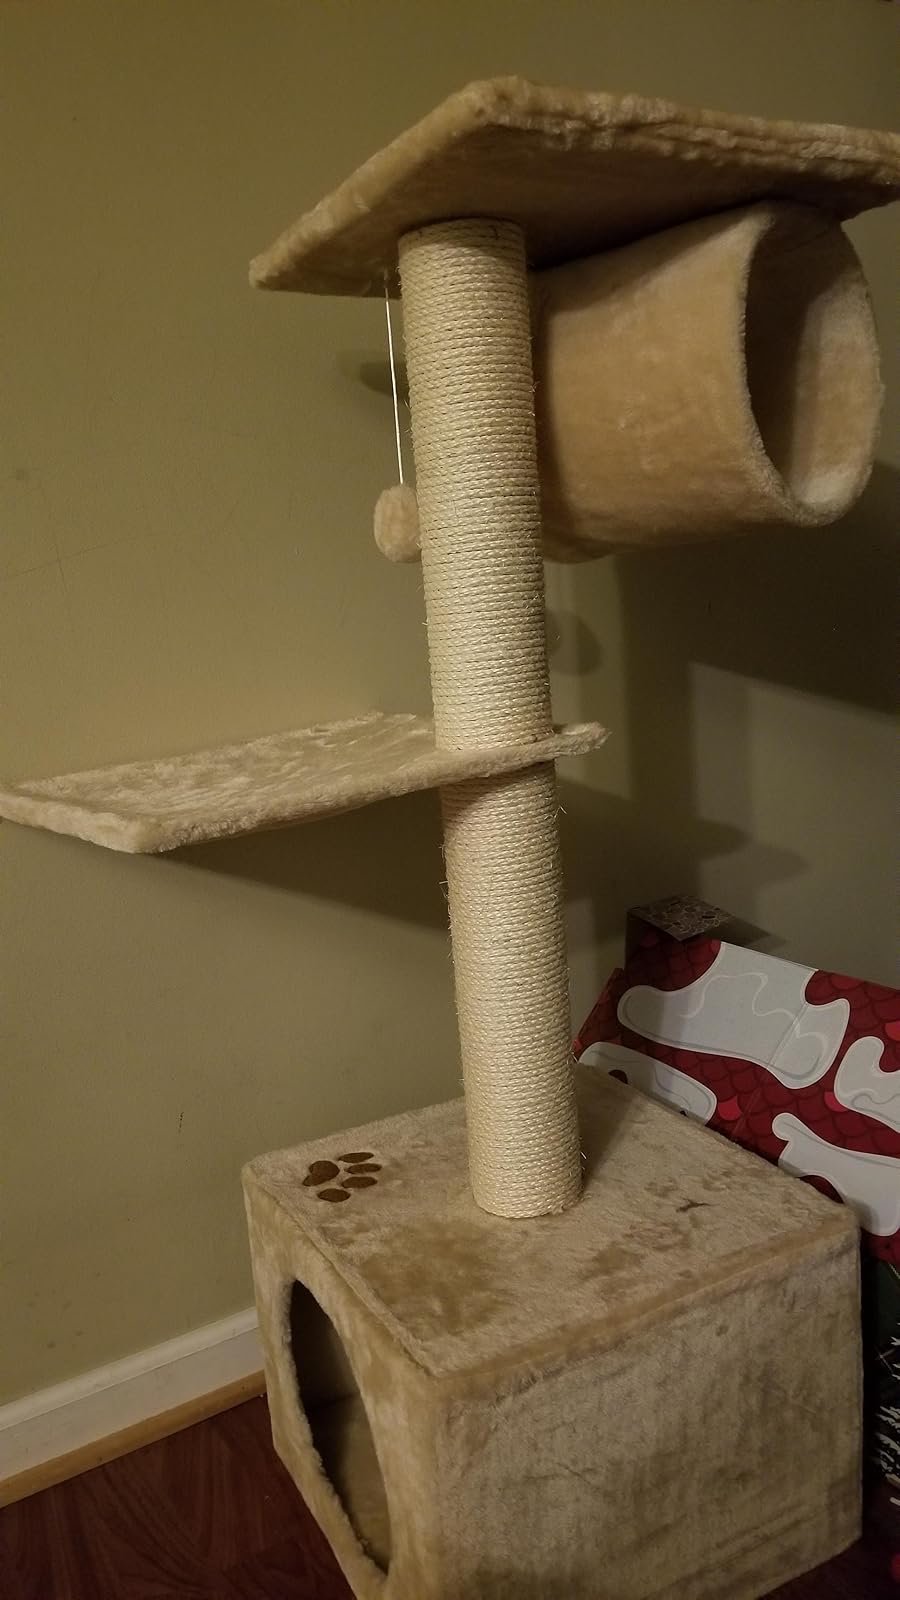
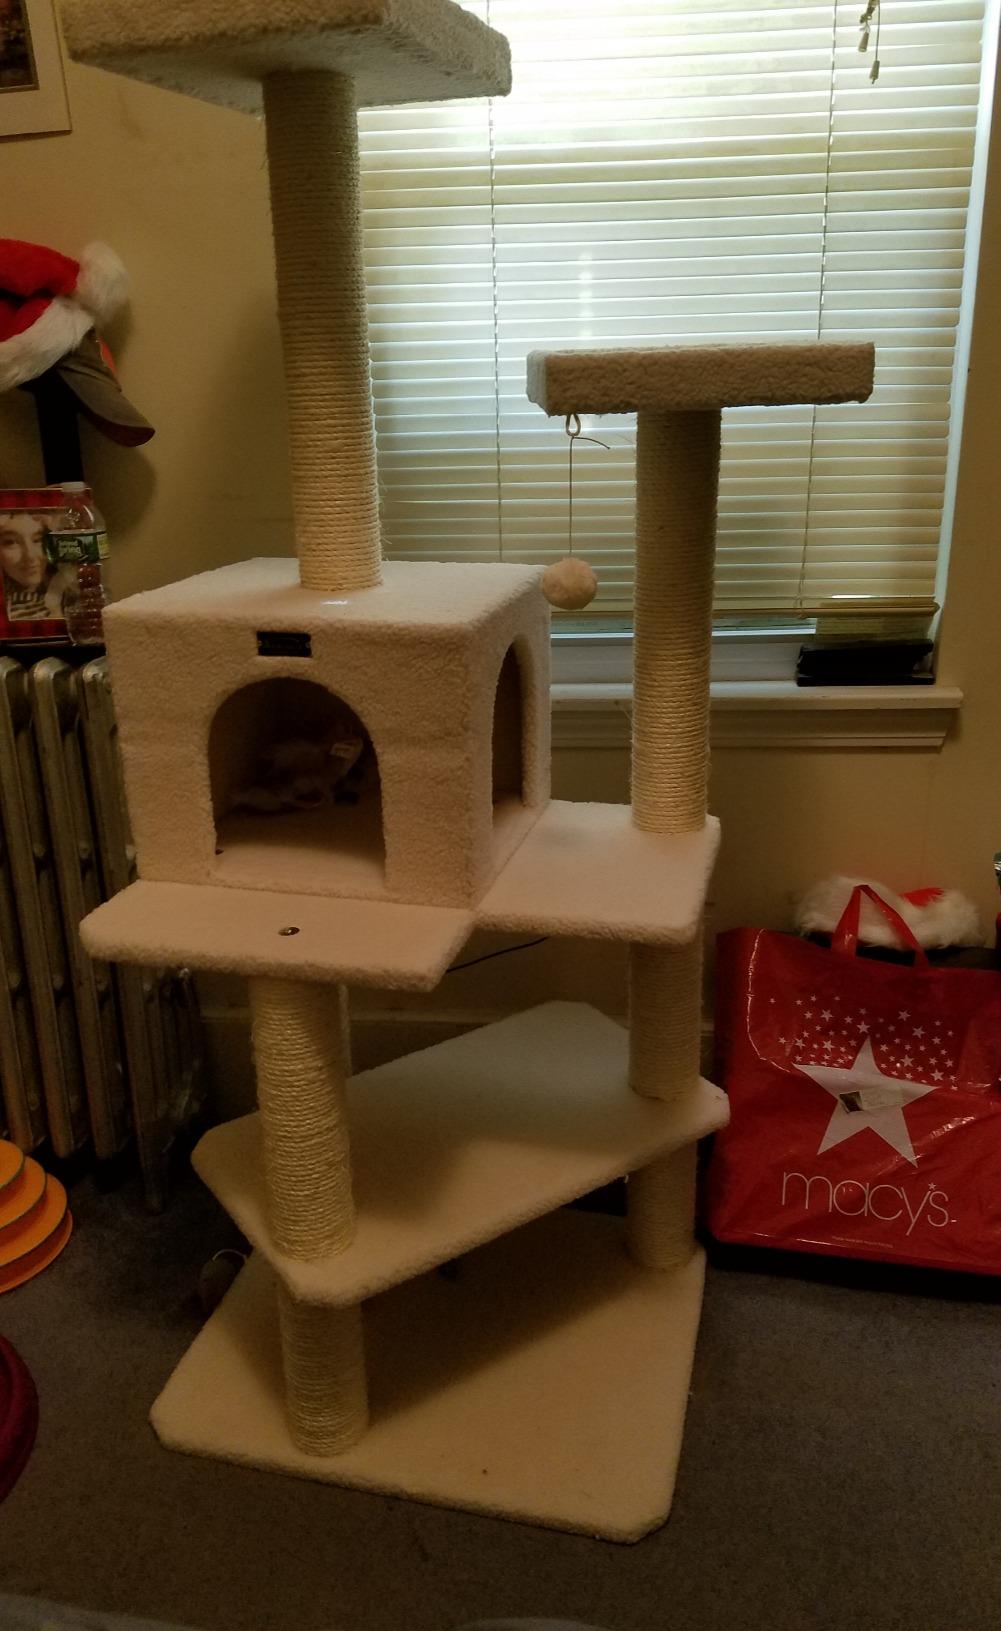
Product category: items_cat tree
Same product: no